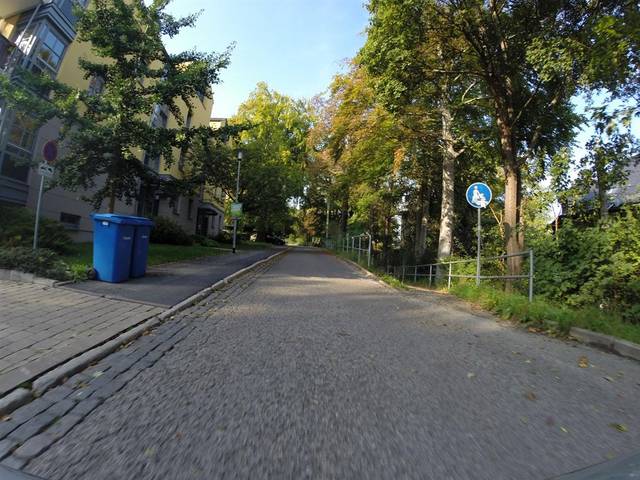
Region: Germany
Coordinates: 50.923, 11.58